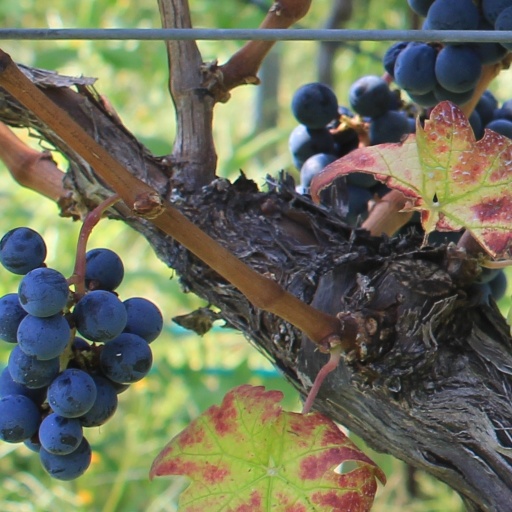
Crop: grape